Canadian comics

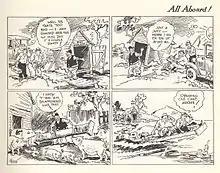
Jimmy Frise's "Birdseye Center" (later "Juniper Junction") was the longest-running strip in English Canada

Canadian cartoonists often found it hard to succeed in the field of comic strips without moving to the US, but in 1921, Jimmy Frise, one of Ernest Hemingway's drinking buddies during the journalist's days in Toronto, sold "Life's Little Comedies" to the "Toronto Star"s "Star Weekly". This strip was later retitled "Birdseye Center", and became the longest-running strip in English Canadian history. In 1947, Frise brought the strip to the "Montreal Standard", where it was renamed "Juniper Junction". Nova Scotia-born artist J. R. Williams single-panel strip about rural and small-town life, "Out Our Way", began in 1922 and was syndicated in 700 newspapers at its peak.